Redonda

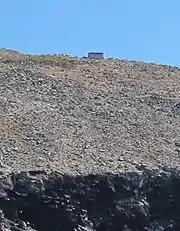
A small stone hut on the top of the island dates from the days when guano was mined there.

A herd of feral goats and thousands of rats were cleared from the island in 2017 as part of an island restoration programme.